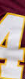
Number: 4